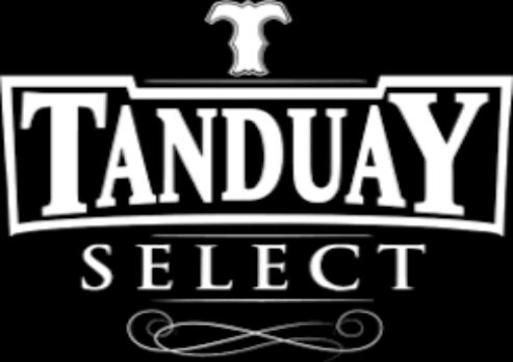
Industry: Others